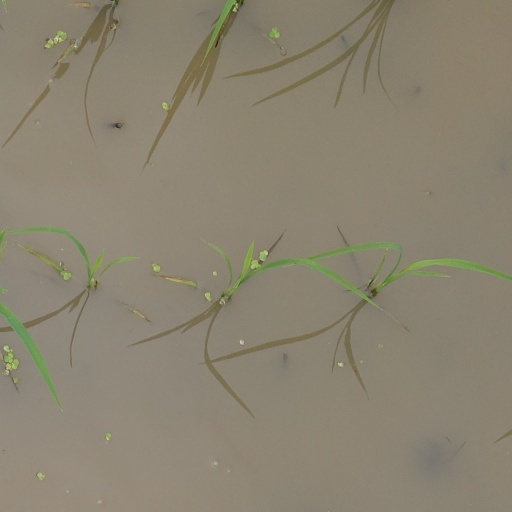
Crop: rice